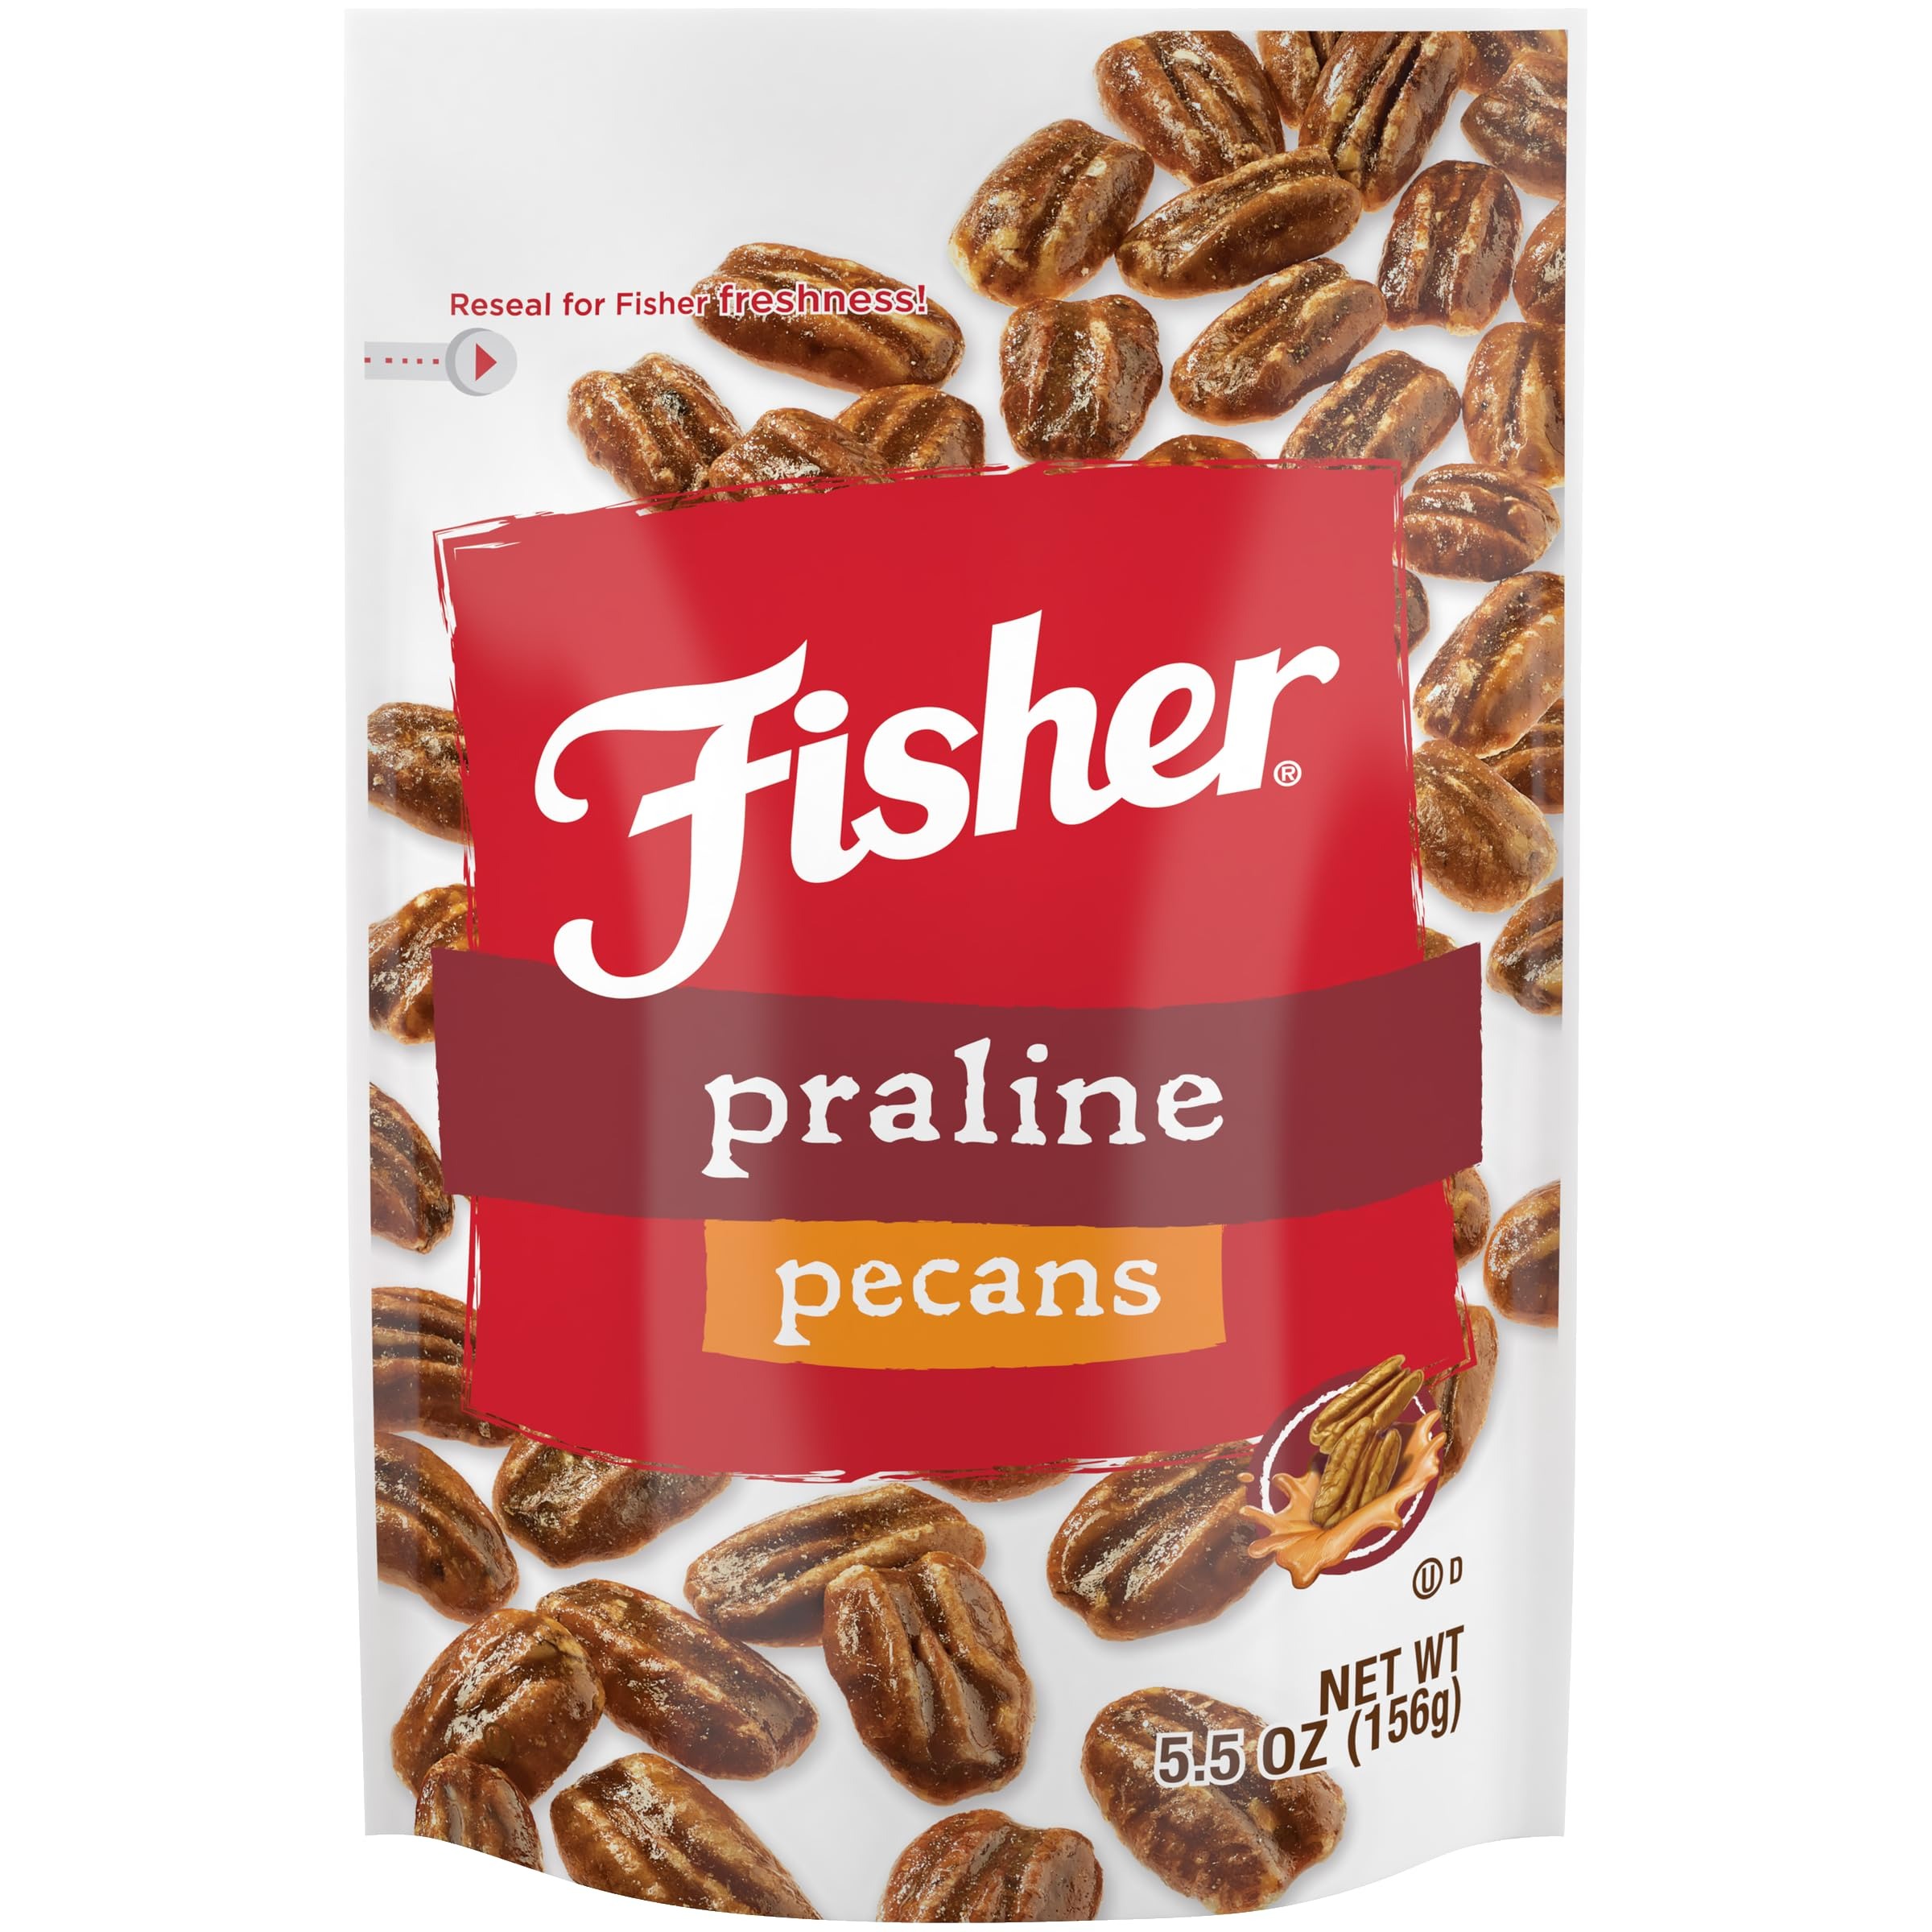
Item Name: Fisher Snack Praline Pecans, 5.5 Ounces, Resealable Pouch, Made with Whole Mammoth Pecans
Bullet Point 1: Contains 1- 5.5 Ounce resealable pouch of Fisher Snack Praline Pecans
Bullet Point 2: Large, mammoth praline flavored pecans packed with minerals and 3 grams of protein per serving
Bullet Point 3: Our snack pecans are made with the highest quality pecans sourced directly from farmers which we have partnered with for generations. You'll taste the difference in every bite
Bullet Point 4: Fisher Snack Nuts are packed with wholesome goodness, rich flavor, and that signature crunch you crave. Our resealable pouches make it convenient and easy to fit wholesome snacking into your on-the-go lifestyle
Bullet Point 5: For 100 years, Fisher Nuts has been committed to bringing their customers the highest quality nuts. We oversee the whole journey of our products, from orchard to our classic, clear canisters and pouches, to your kitchen
Value: 5.5
Unit: Ounce

Price: 9.05